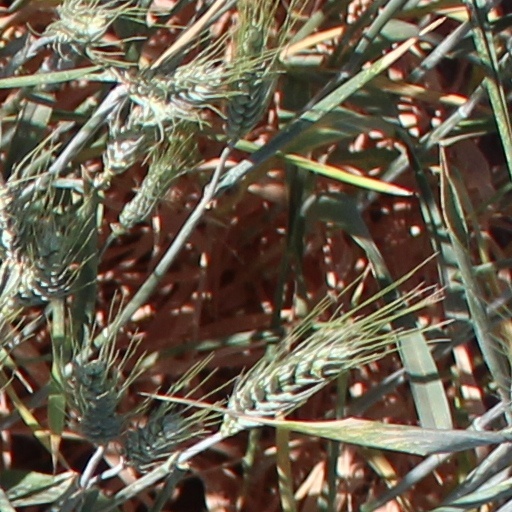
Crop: wheat